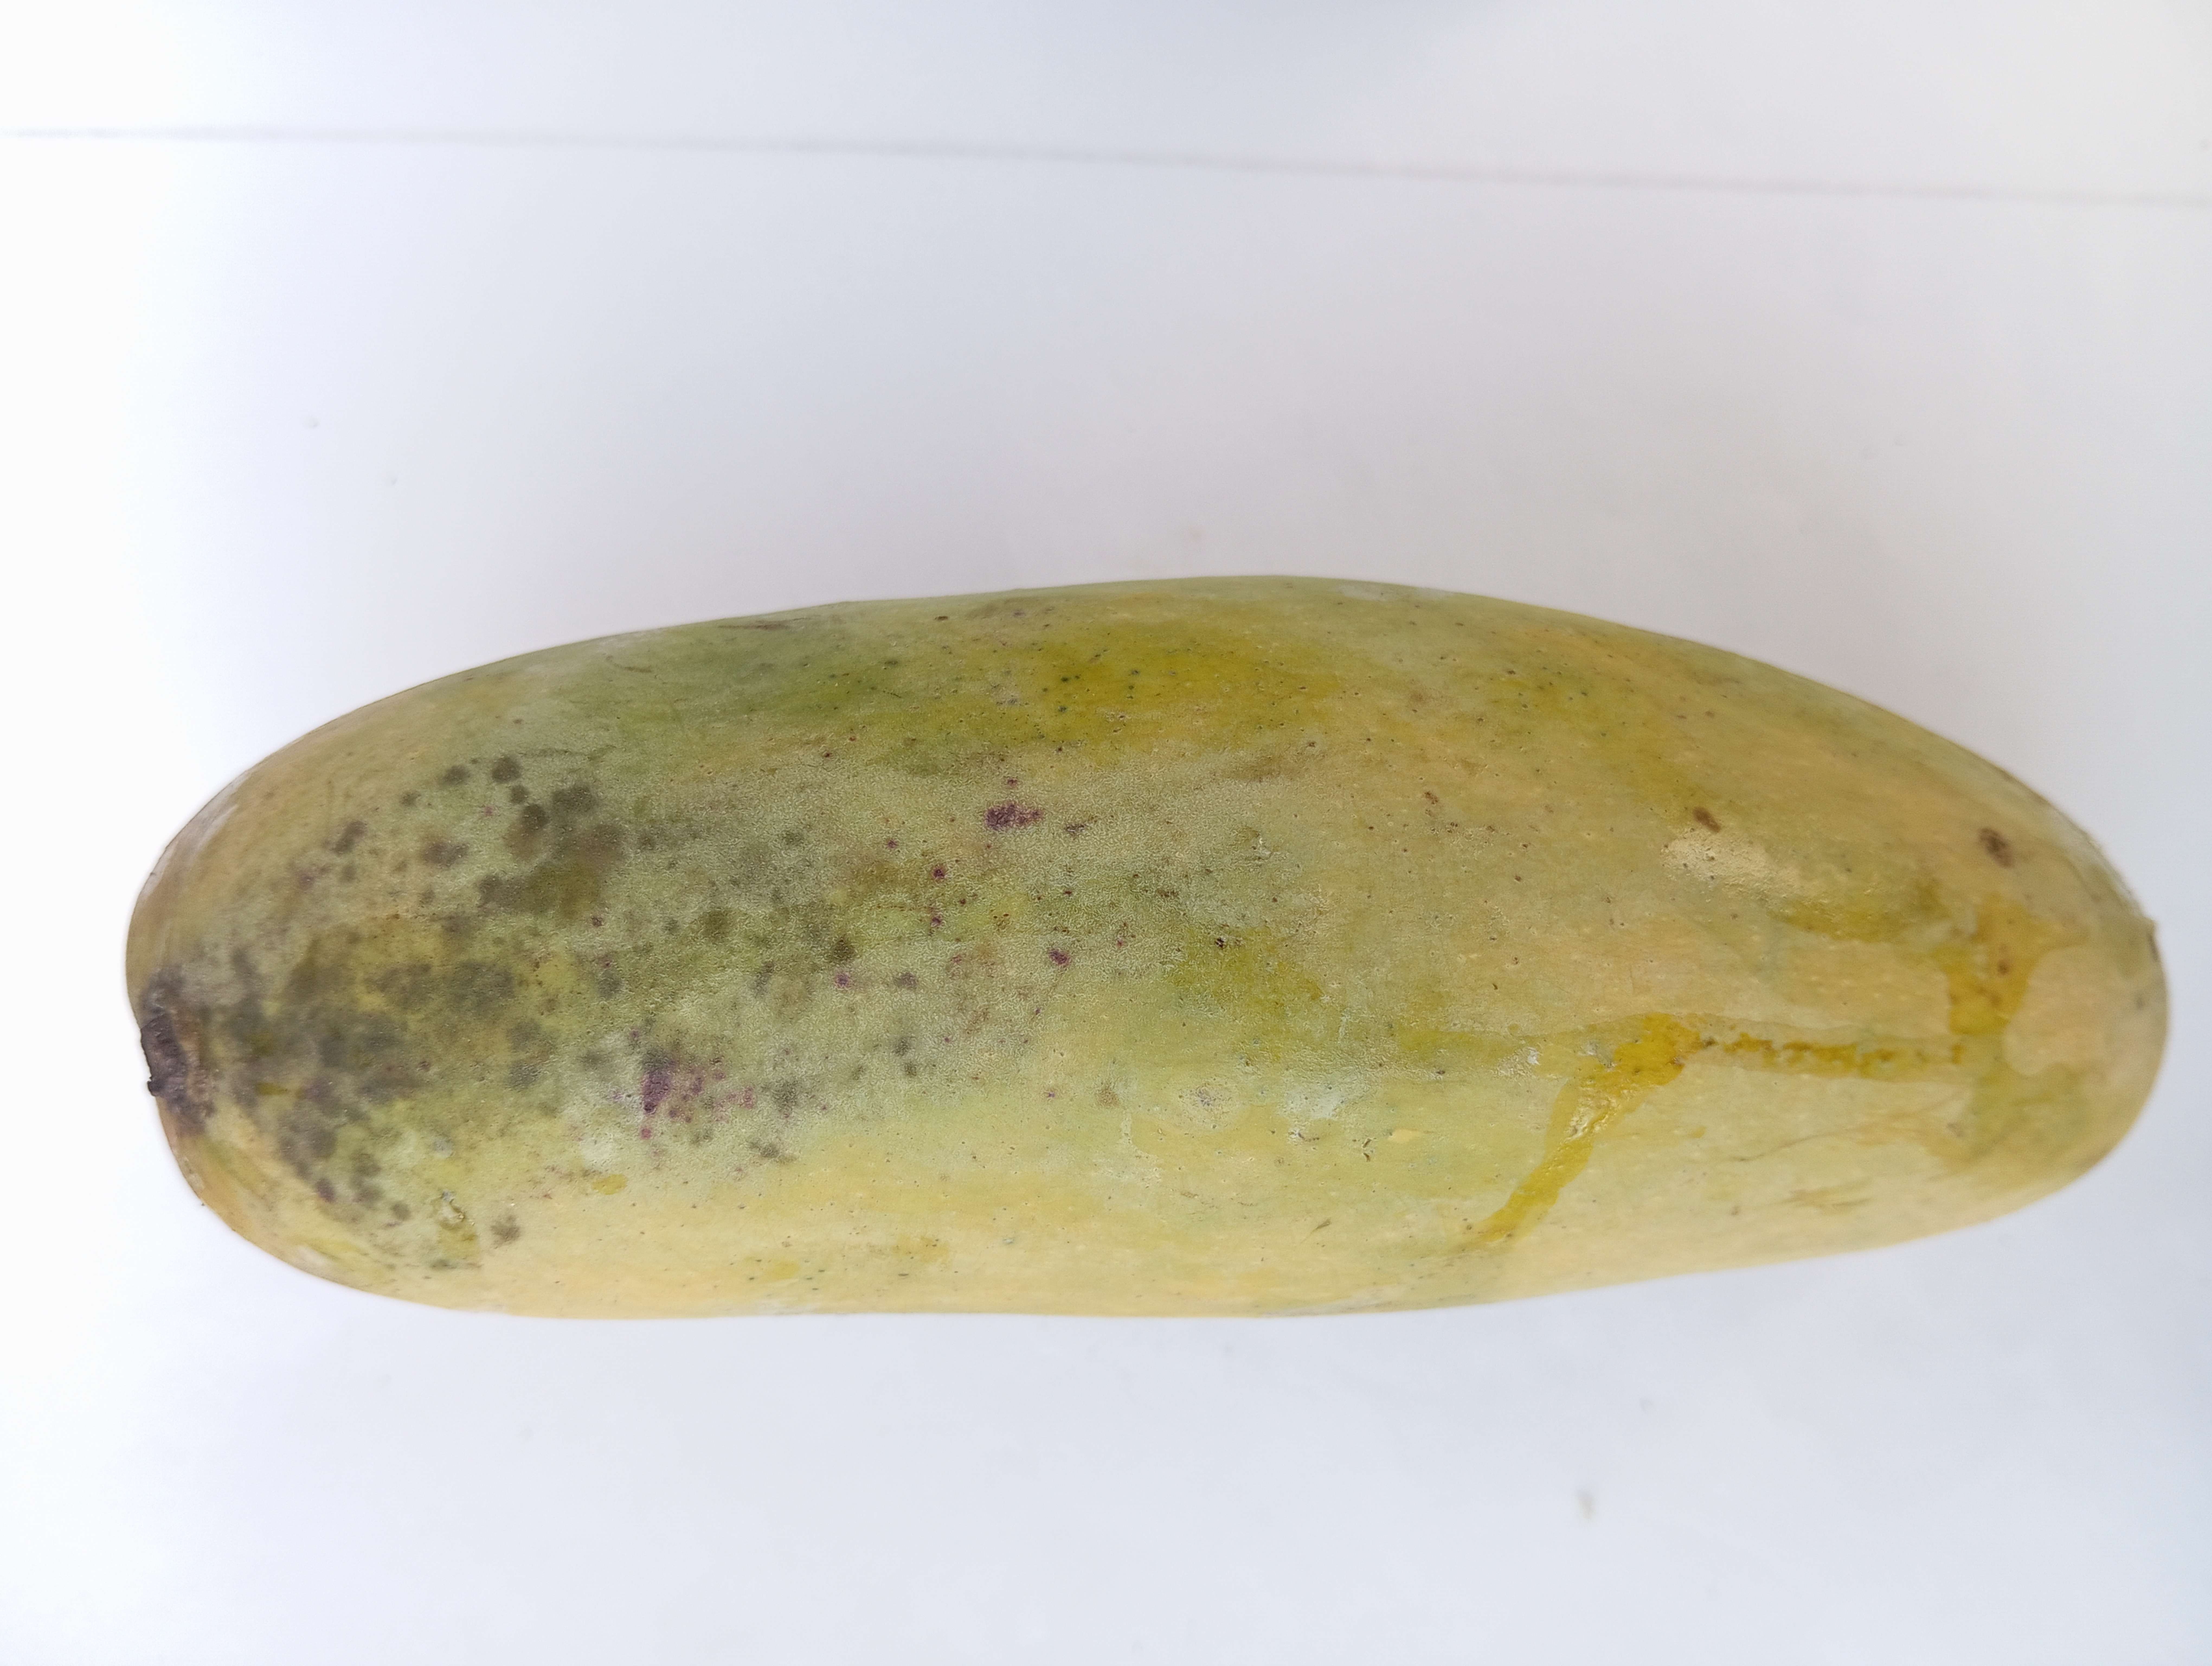
Mango variety: Banana